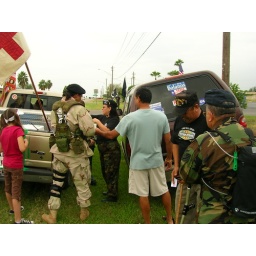
Victor, in the blue shirt, is giving out cups of lemonade to the veterans.